Rataje, Poznań

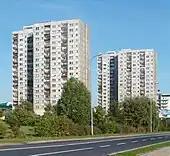
High-rise blocks on "Osiedle Rusa"

Some of the estates were renamed after the fall of communism: os. Armii Krajowej was originally called "Osiedle Manifestu Lipcowego" ("July Manifesto Estate"), os. Stare Żegrze was "Osiedle Związku Walki Młodych" ("Estate of the Union of Fighting Youth"), os. Orła Białego was "Osiedle Związku Młodzieży Polskiej" ("Estate of the Union of Polish Youth"), and os. Polan was "Osiedle Związku Młodzieży Socjalistycznej" ("Estate of the Union of Socialist Youth"). These three Unions were successive communist youth organizations in Poland.